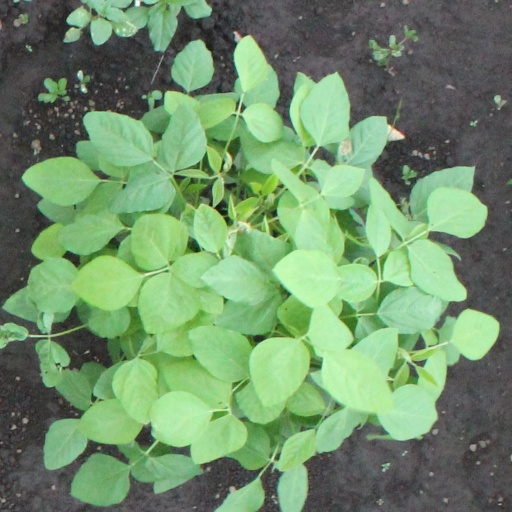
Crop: soybean